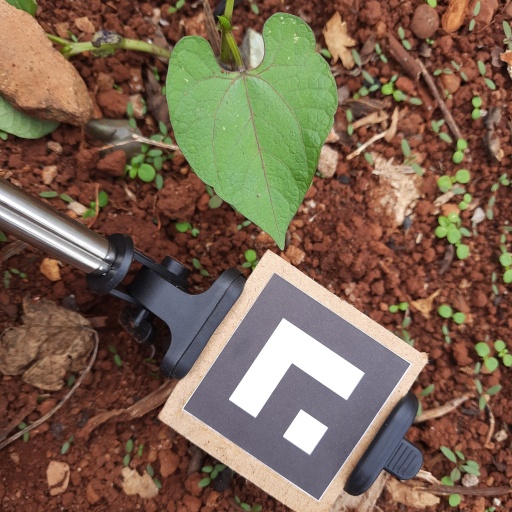
Observations: flat surface, no eating holes, with soild dust, under shade